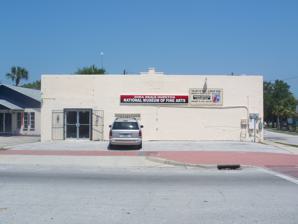
Building: Zora Neale Hurston Museum of Fine Arts
Country: United States of America
Year built: 2011
Art museum in Eatonville, Florida Zora Neale Hurston National Museum of Fine Arts Established 1990 Location Eatonville, Florida Type Art museum Website Zora Neale Hurston National Museum The Zora Neale Hurston National Museum of Fine Arts , also known as The Hurston , is an art museum in Eatonville, Florida . The Hurston is named after Zora Neale Hurston , an African-American writer, folklorist, and anthropologist who moved to Eatonville at a young age and whose father became mayor of Eatonville in 1897. The museum's exhibits are centered on individuals of African descent, from the diaspora and the United States. The Hurston features exhibitions quarterly to highlight emerging artists. The museum supports the art involved within the museum and the Zora Neale Hurston Trail, which contains 16 historic artists and 10 markers written by Hurston. The museum is also featured in the Zora Festival, which is held every year to celebrate the history, culture, and arts of Eatonville. In January 2022, the Southern Poverty Law Center gave a $50,000 grant to the museum. Overview Established in 1990, the museum shows artworks of African-American artists and other artists from the African Diaspora . The Hurston is sponsored by the Association to Preserve the Eatonville Community, Inc. (P.E.C.), which continues the history and culture of Eatonville. It has developed partnerships with the Orlando Museum of Fine Arts and the Cornell Fine Arts Museum program at Rollins College . References